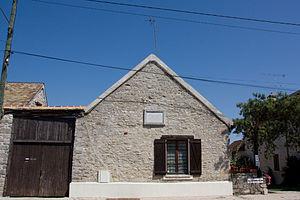
Oncy-sur-École est une commune française située à cinquante-quatre kilomètres au sud-est de Paris dans le département de l'Essonne en région Île-de-France.